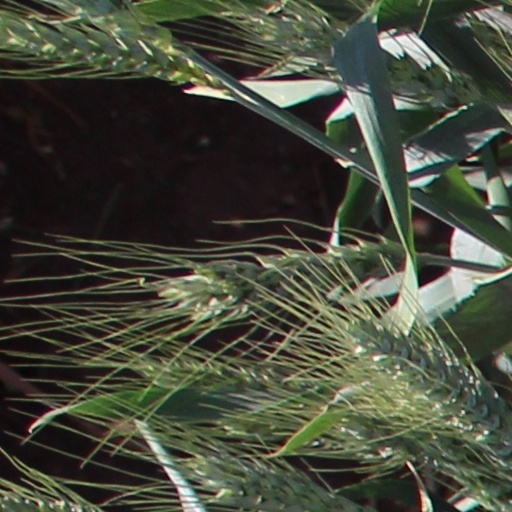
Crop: wheat